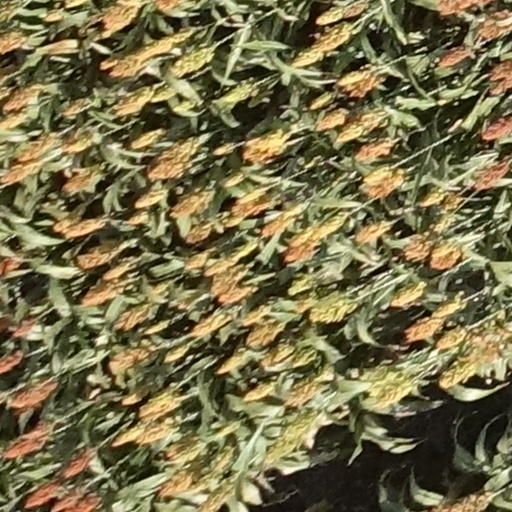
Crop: sorghum